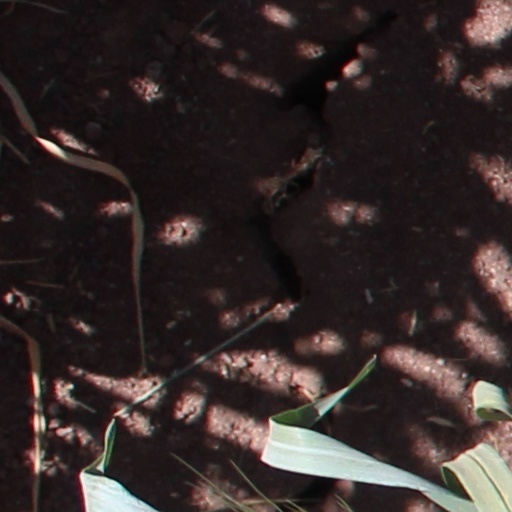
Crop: wheat